Scottish–Norwegian War

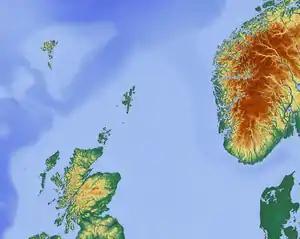
Map of North Sea showing relative location of Scotland and Norway, in relation to Shetland, Orkney and Hebrides islands

Both the Hebrides and the Isle of Man had come under Norwegian influence dating to the reign of King Harald Fairhair of Norway. Norwegian control had been formalised in 1098, when Edgar, King of Scotland signed the islands over to King Magnus III of Norway, setting the boundary between Scots and Norwegian claims in the west. The Scottish acceptance came after the Norwegian king had imposed more direct royal control over the Hebrides as well as Orkney and the Isle of Man in a swift campaign earlier the same year, directed against the local Norse-Gaelic leaders of the various islands. In Norwegian terms, the islands were the "Suðreyjar", meaning Southern Isles.